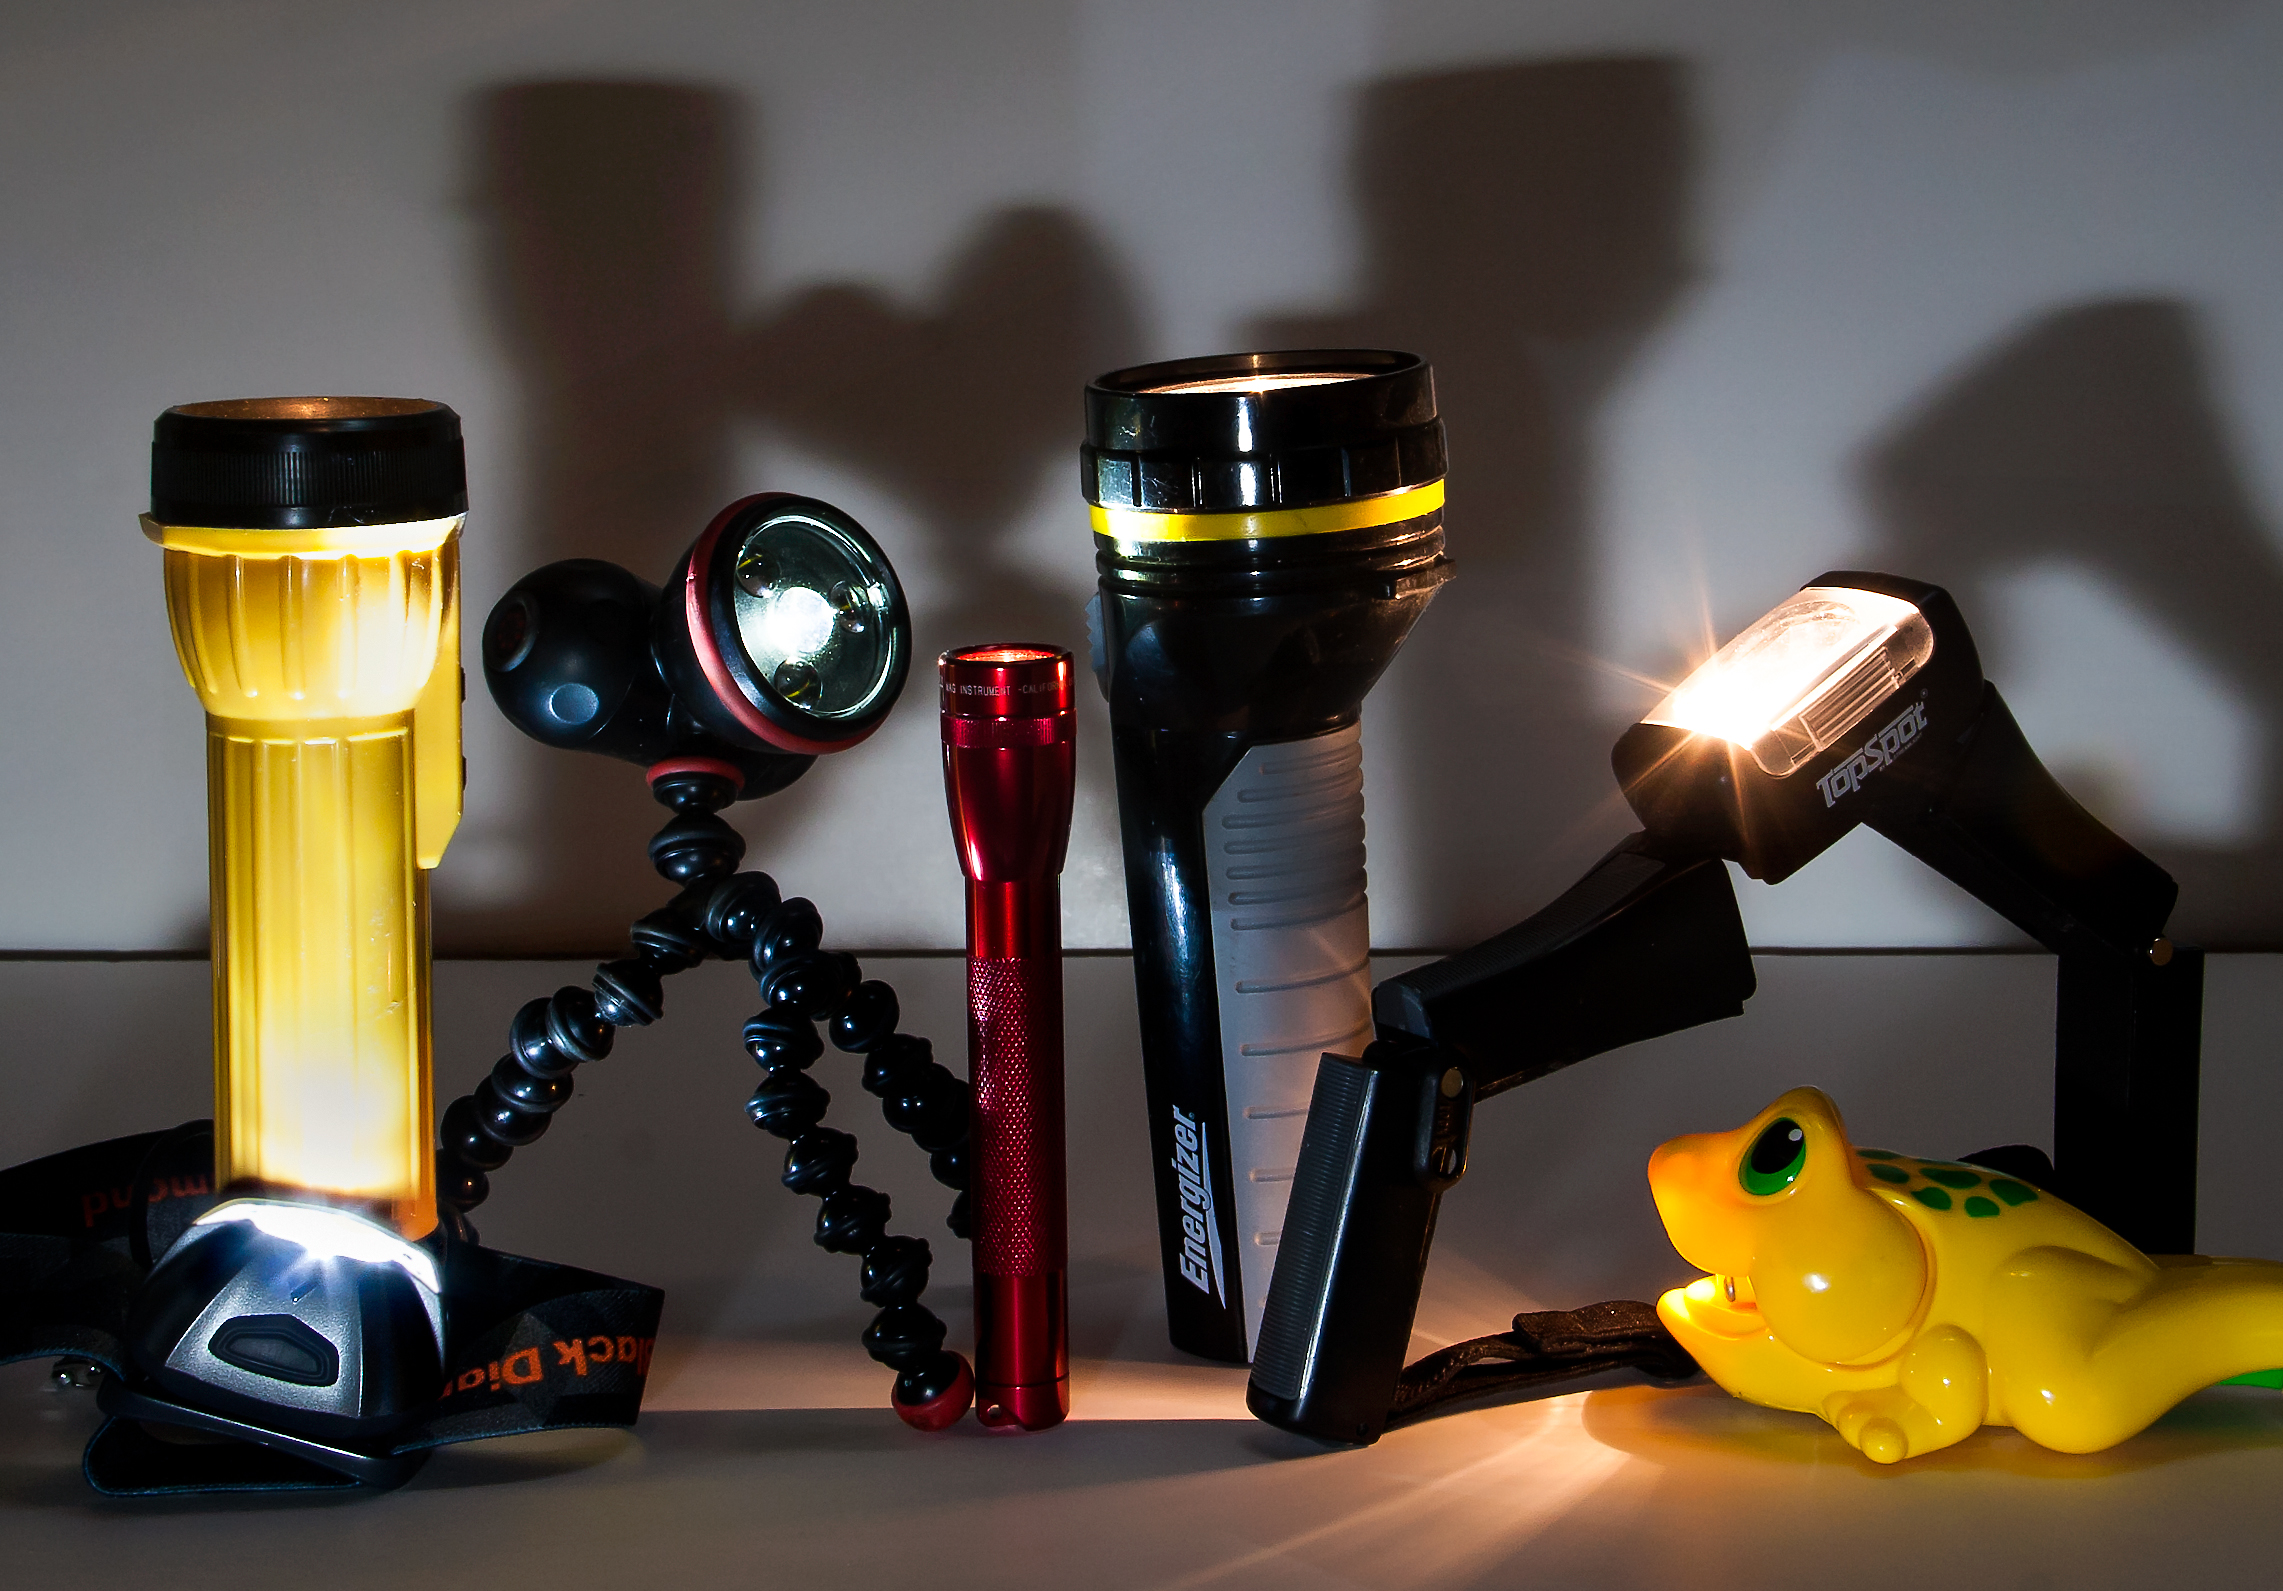
light, home, dark, yellow, lighting, toy, objects, seven, msh1113, emergency, flashlights, preparedness, msh111311